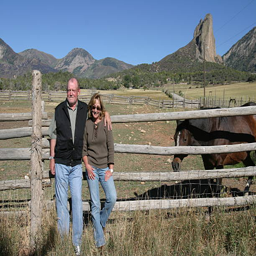
blues artist with his wife at his ranch .